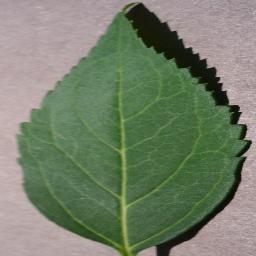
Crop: cherry
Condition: (including_sour)_healthy